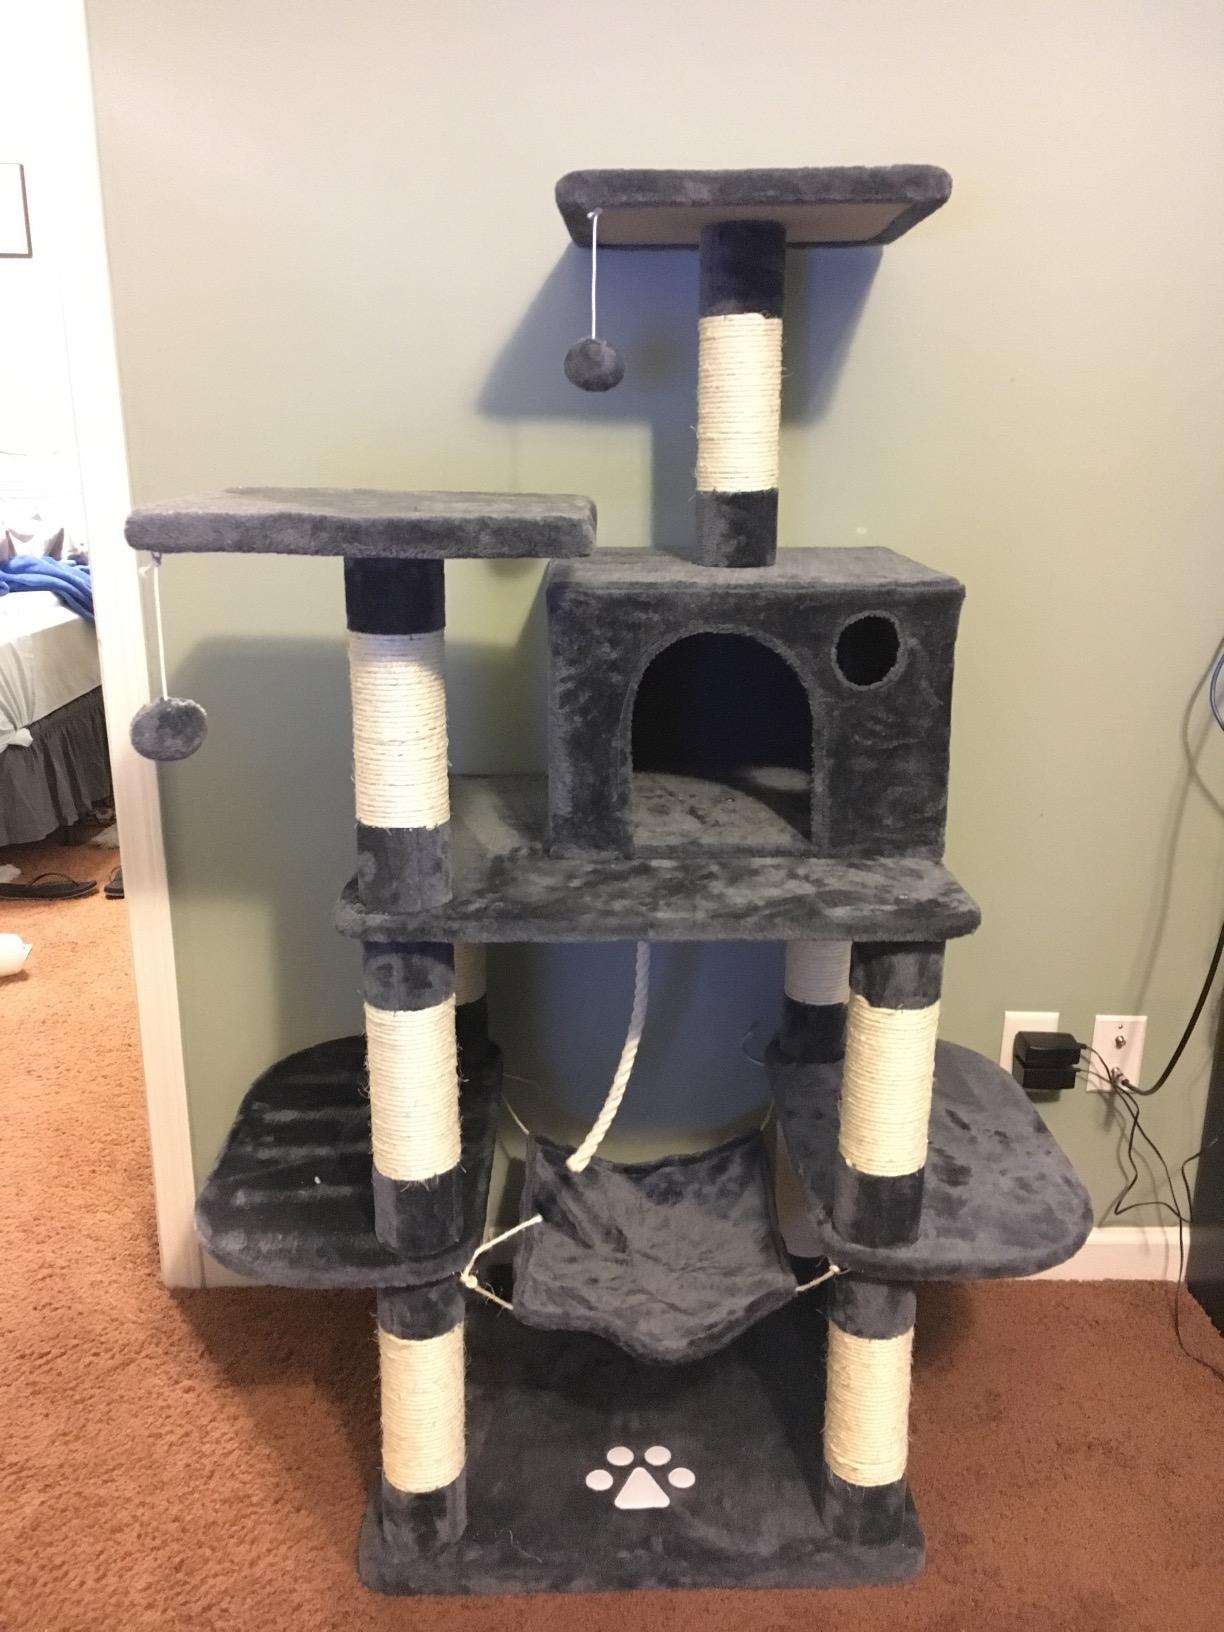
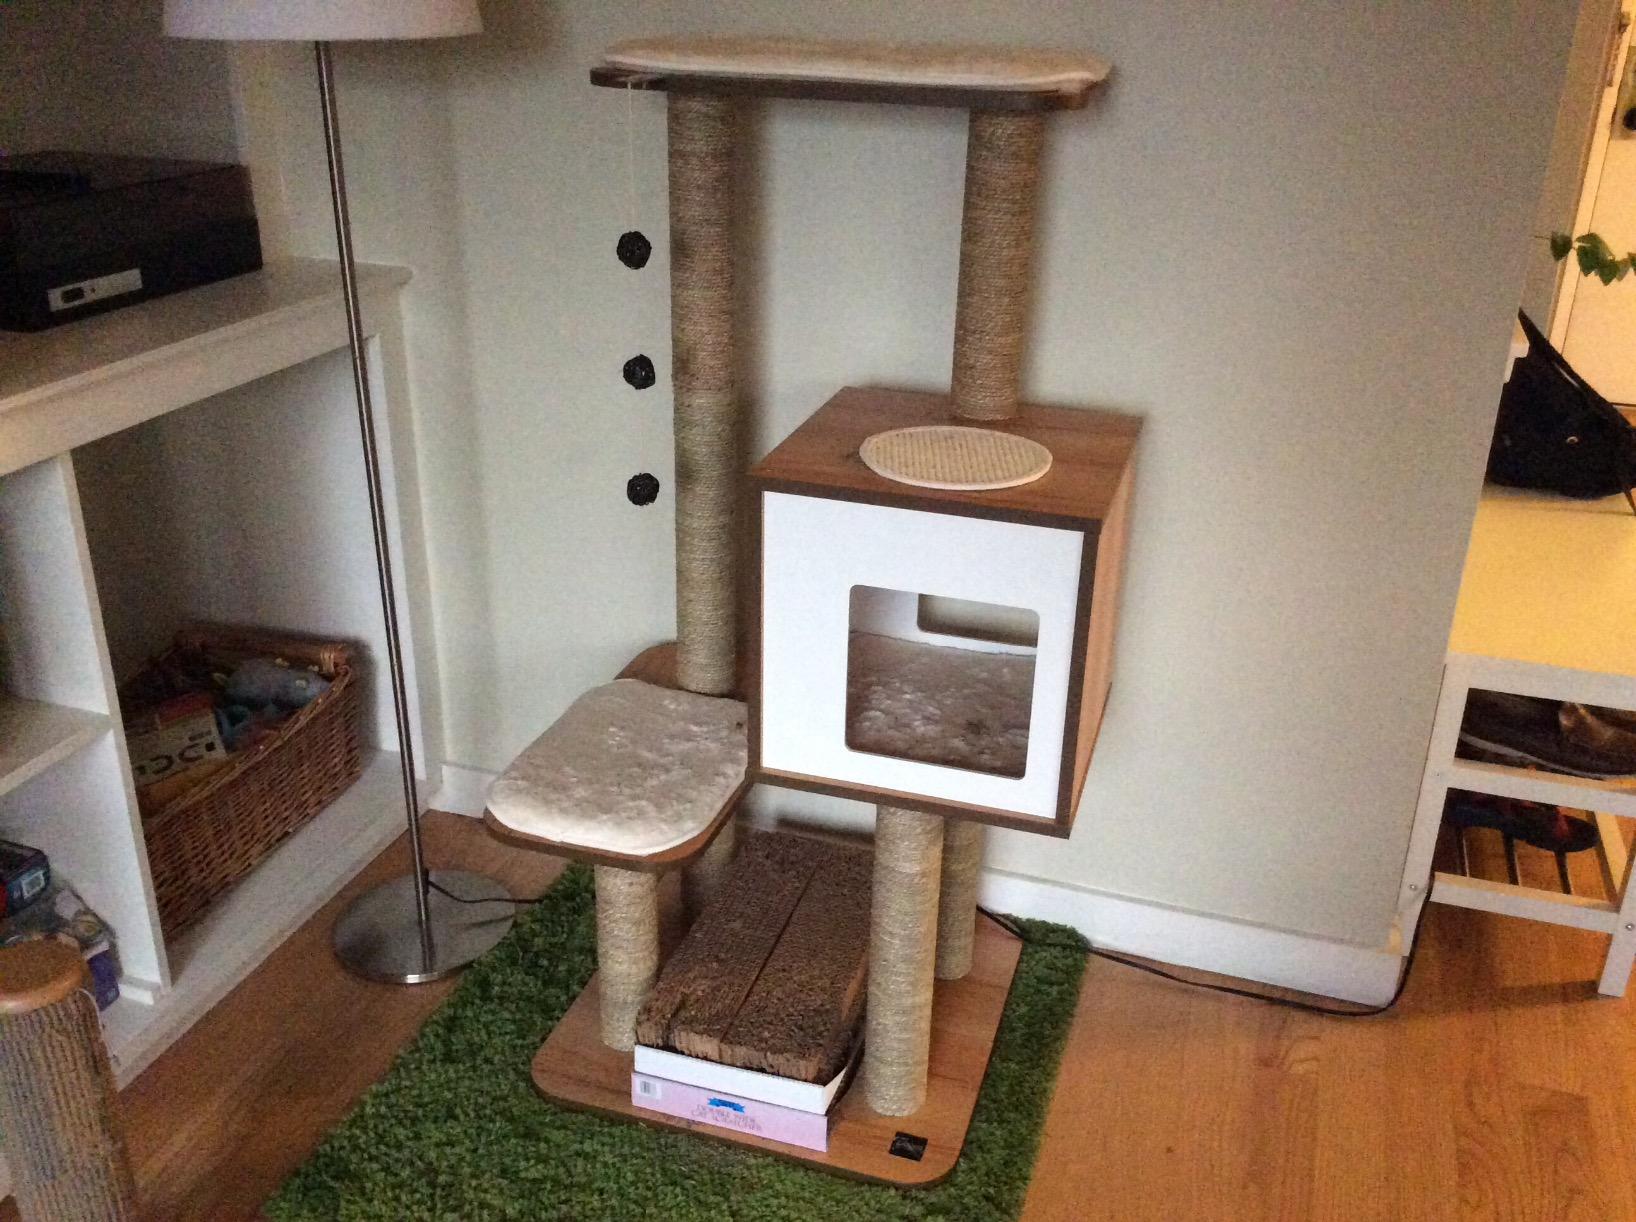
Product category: items_cat tree
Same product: no